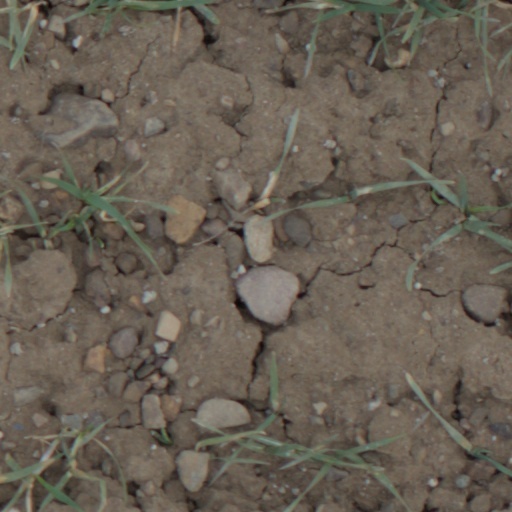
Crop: wheat